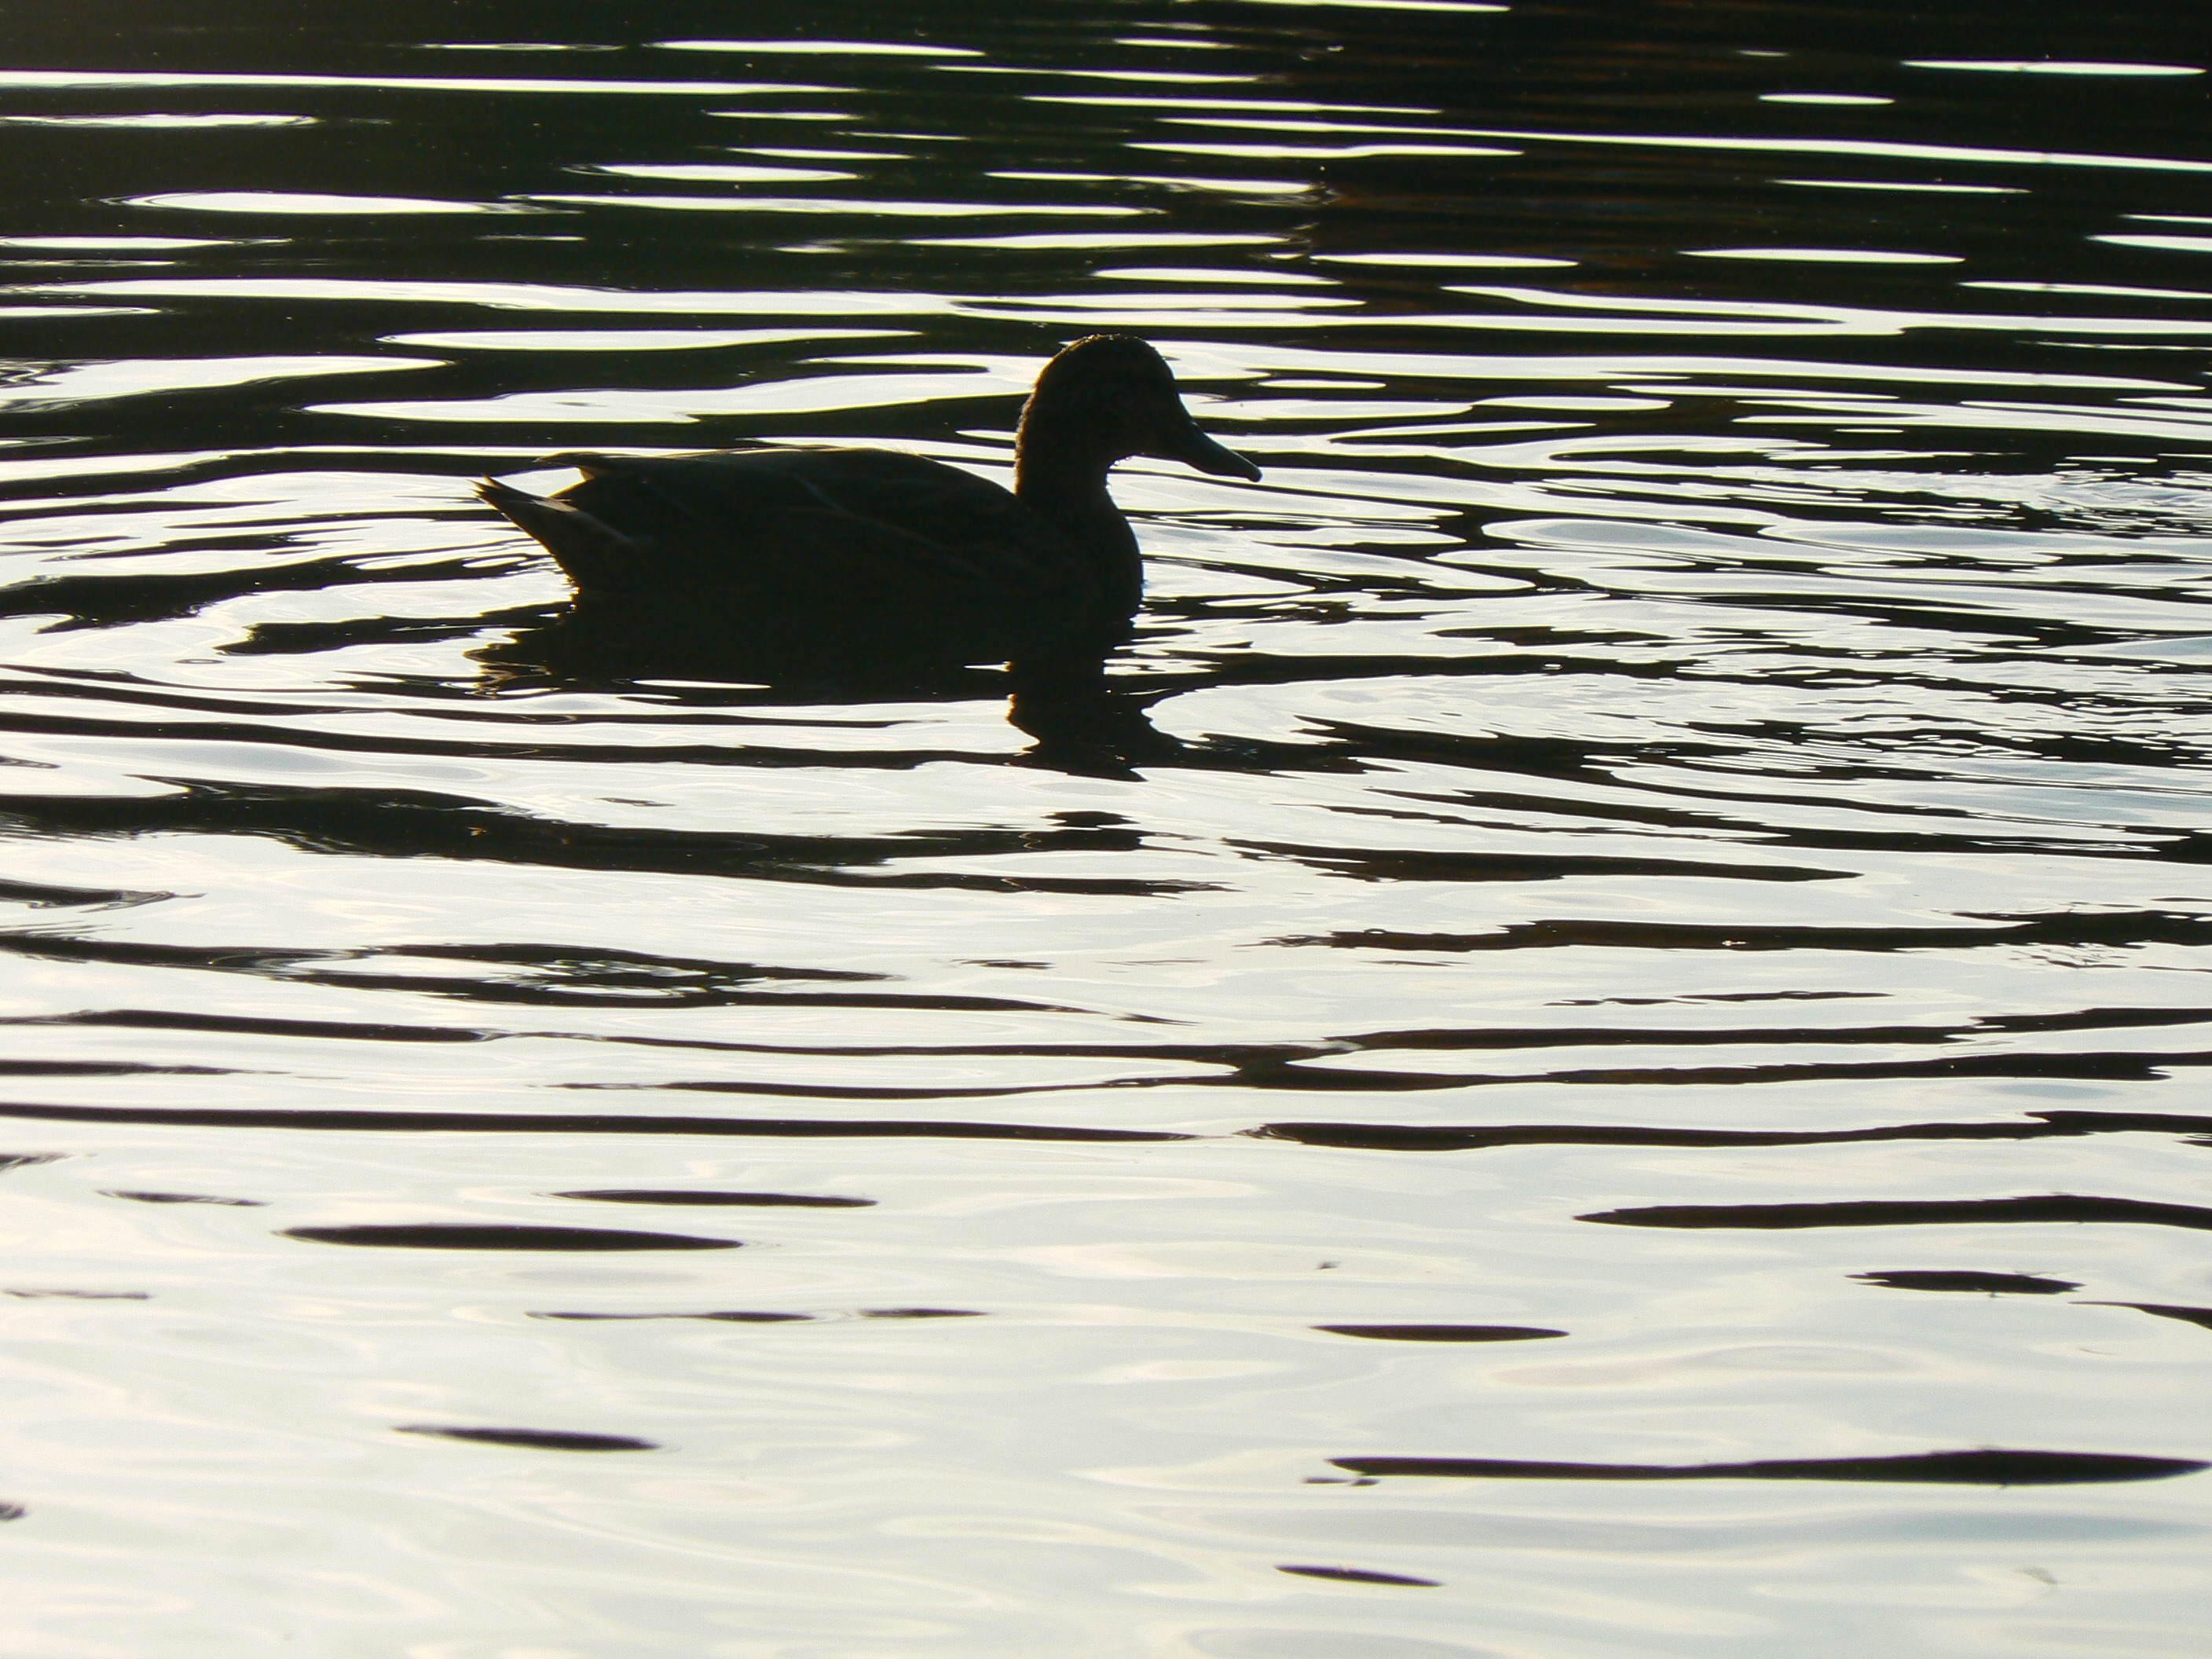
water, nature, bird, wing, pond, reflection, surface, duck, vertebrate, waterfowl, water bird, ducks geese and swans